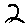
Label: 2